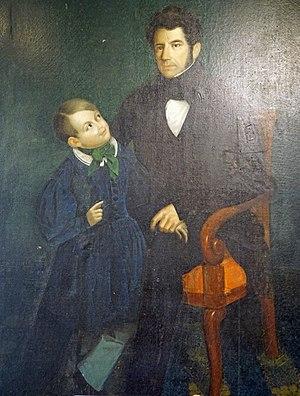
Portrait de deux directeurs successifs des houillères de Littry
Les houillères de Littry sont des mines de charbon situées dans l'ouest de la France sur la commune du Molay-Littry et autour de plusieurs villages voisins, en Normandie. Elles ont produit 2,5 millions de tonnes entre 1744 et 1880 puis de 1941 à 1949 pour alimenter l’industrie normande, en particulier les fours à chaux.